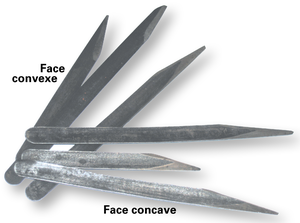
Tranchet servant à couper le cuir source
Un cordonnier est une personne qui fabrique ou répare des chaussures.
Le tranchet est un outil de coupe utilisé par le cordonnier et le bottier. C'est une lame légèrement courbée ; chaque profil de lame permet une attaque différente du cuir.
L’histoire du fantôme de Cock Lane est une affaire d’appartement hanté qui défraie la chronique londonienne en 1762 avant d’être reconnue comme une imposture.